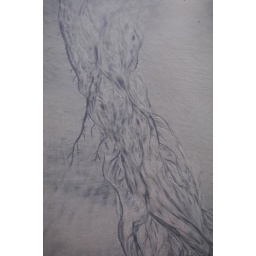
Beautiful pattern in the sand made by the changing tides at a local San Diego beach